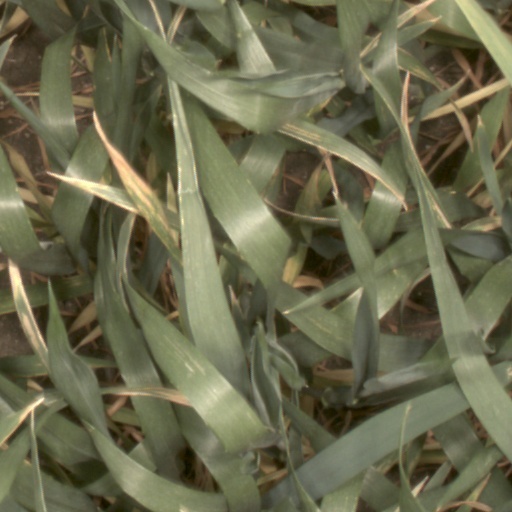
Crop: wheat